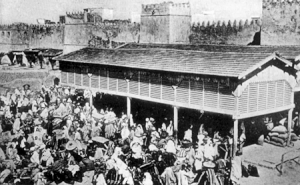
The modern Souk El Hboub in Sfax
Le souk El Hboub est l’un des souks de la médina de Sfax.